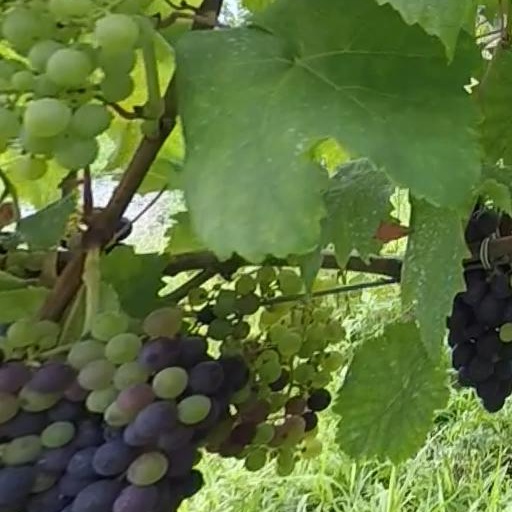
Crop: grape